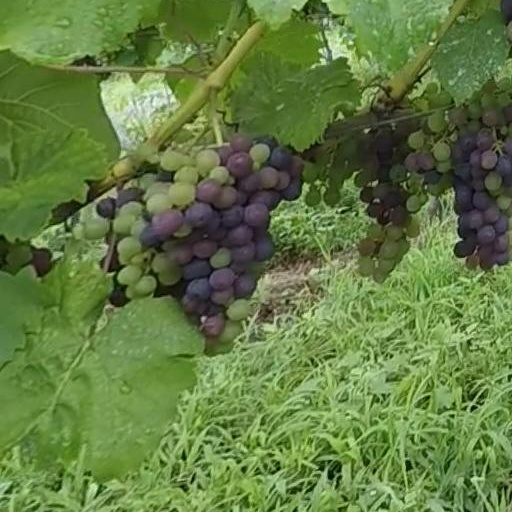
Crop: grape